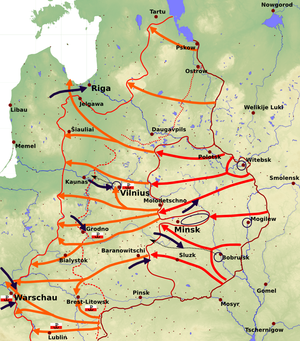
L’opération Bagration, pendant la Seconde Guerre mondiale, est une offensive d'été des forces de l'Union soviétique menée du 22 juin au 19 août 1944. Elle vise à libérer entièrement de toute occupation militaire allemande la RSS de Biélorussie. C'est la plus grande opération militaire de l'année 1944. Elle se déroule concomitamment au débarquement des Alliés en Normandie.